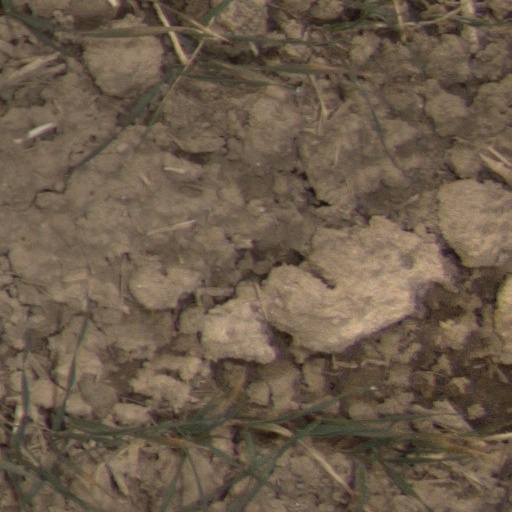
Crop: wheat